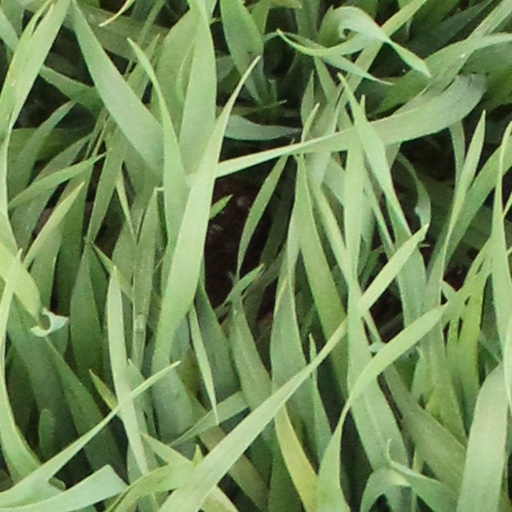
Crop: wheat